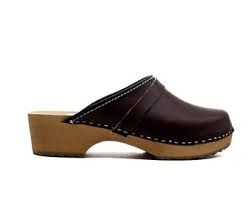
Label: Clog